Marcus Hudson

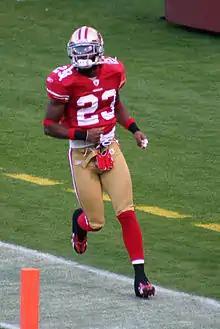
Hudson with the San Francisco 49ers in 2009

Marcus Hudson (born November 15, 1982) is an American former professional football defensive back. He was selected by the San Francisco 49ers in the sixth round of the 2006 NFL draft. He played college football at North Carolina State.